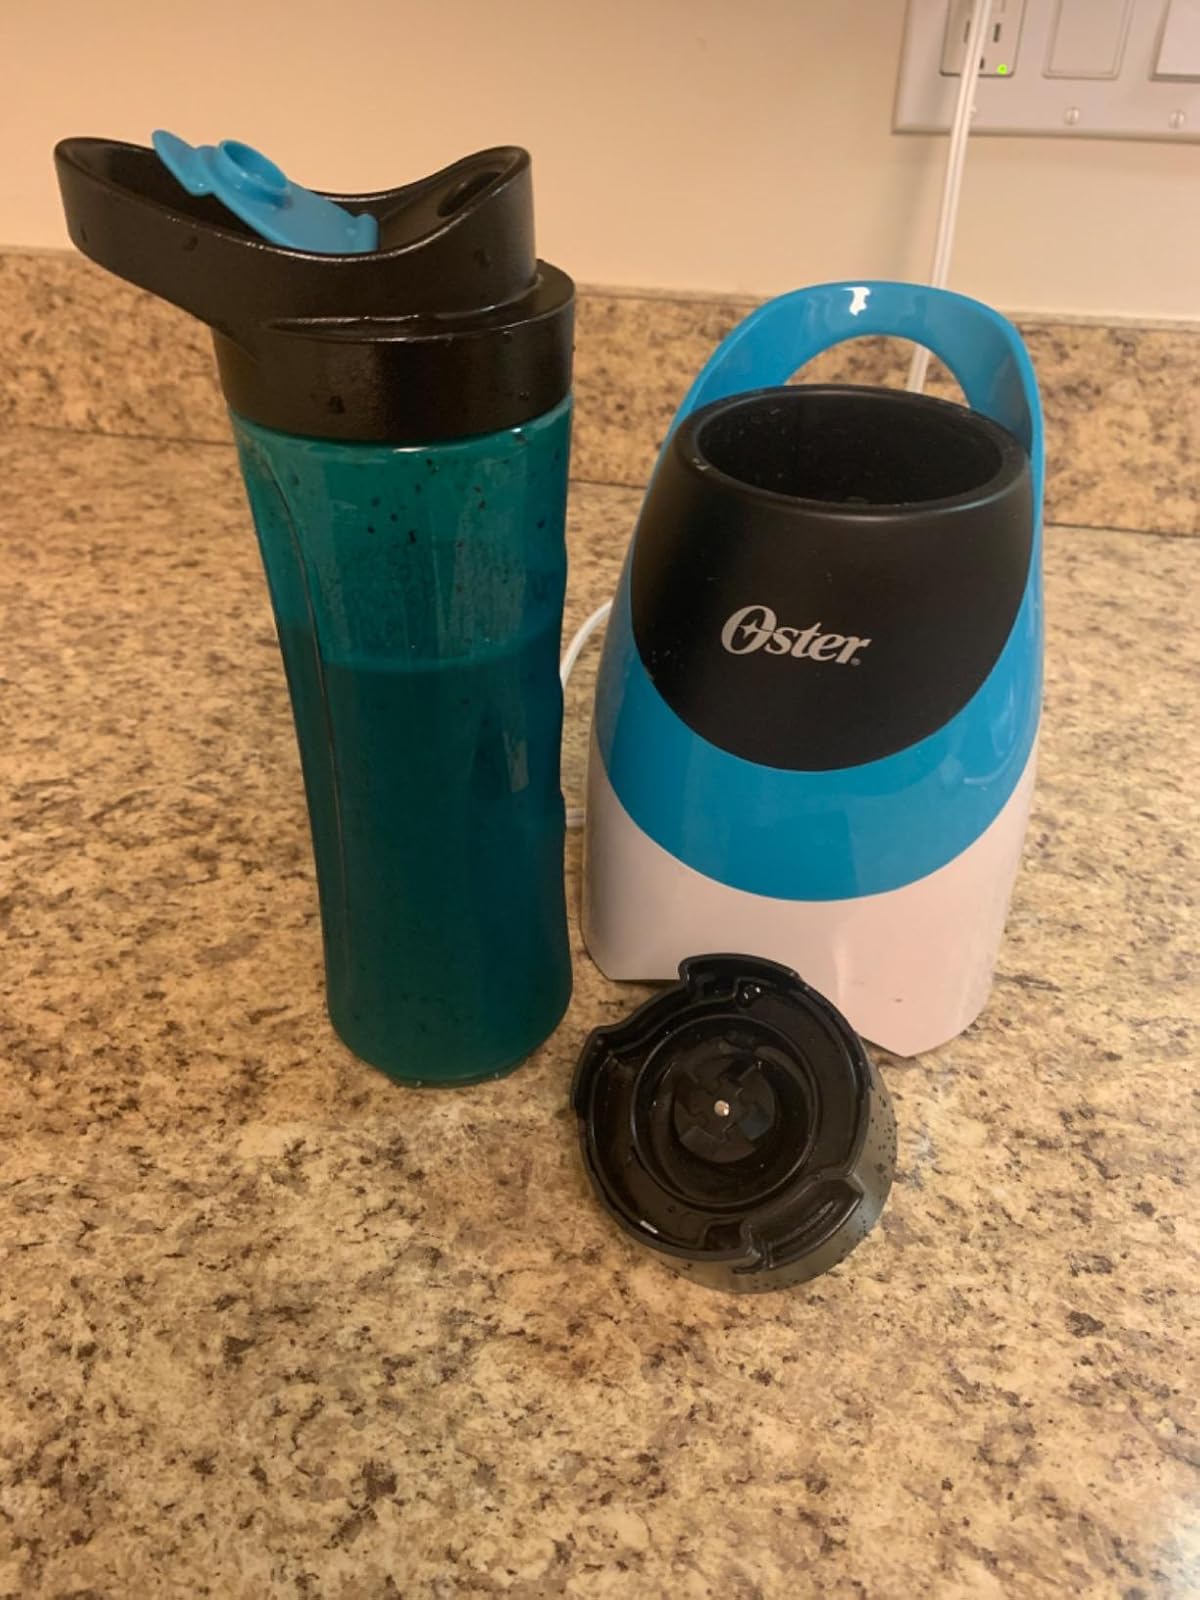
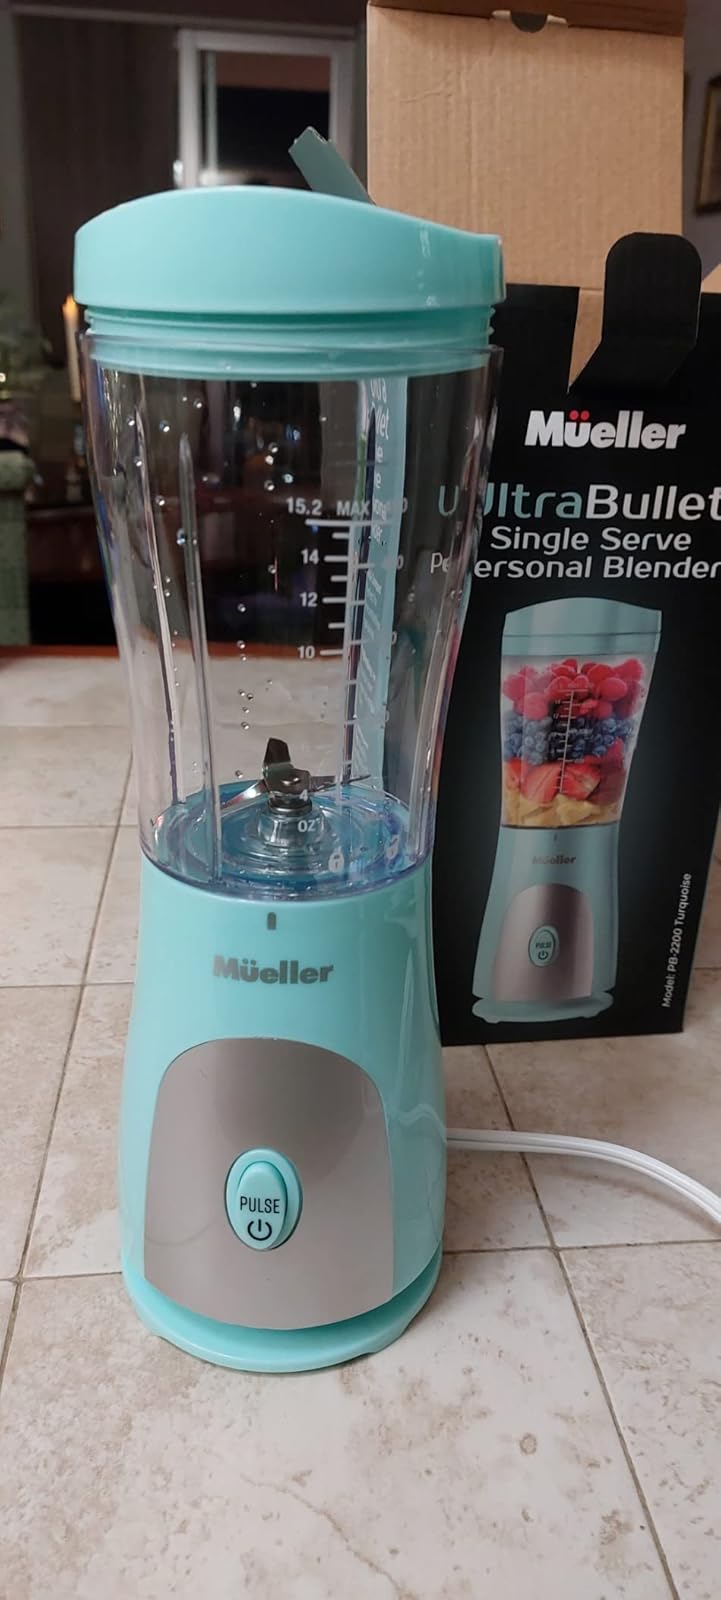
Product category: items_blender
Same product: no